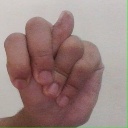
अक्षर: न